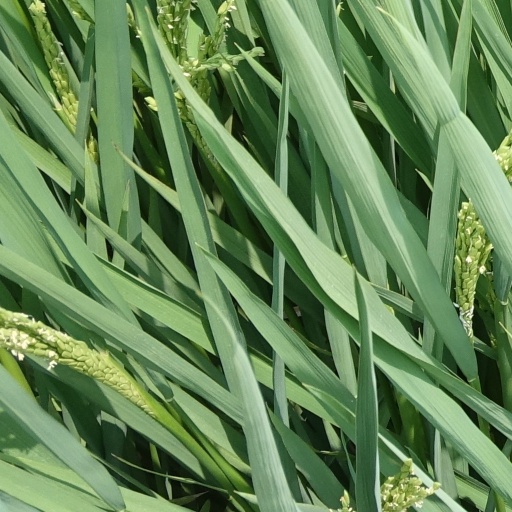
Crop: rice